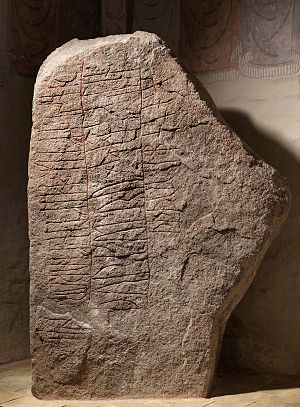
Runestenen Gørlev 2
Gørlev 2
Foto af Roberto Fortuna
Runestenen Gørlev 2 er en runesten, fundet under restaureringsarbejde i Gørlev Kirke i 1964. Den blev fundet i fundamentet til det sengotiske tårn, men kan også stamme fra et ældre romansk tårn, som er påvist på stedet. Den er en af de ganske få runesten, som er rejst på Sjælland efter kristendommens indførelse.